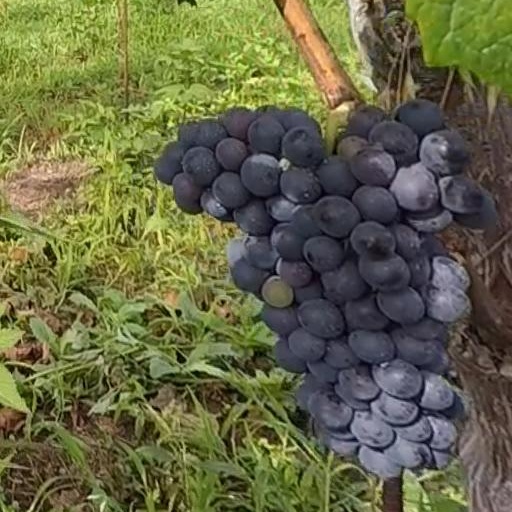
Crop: grape